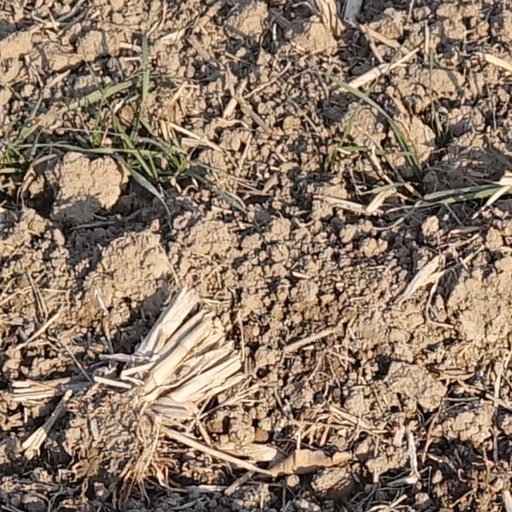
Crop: wheat